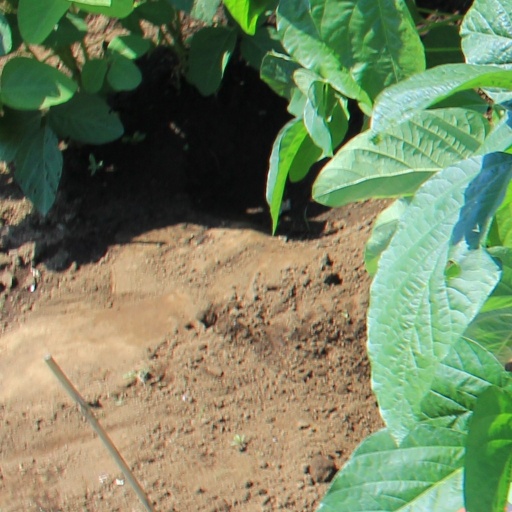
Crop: soybean